SkyTeam

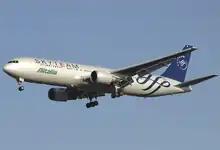
An Alitalia Boeing 767-300ER in SkyTeam special livery on approach to Rome Fiumicino Airport in 2009.

On 24 May 2004, Aeroflot signed a memorandum of understanding with SkyTeam as it intended to become a full member. The event took place in the Kremlin following the airline's application earlier in the year for membership. SkyTeam expressed that Aeroflot has not met the consortium's standards, but that the airline's large hub networks made it ideal for the alliance, and made up for its deficiencies.